Shell gorget

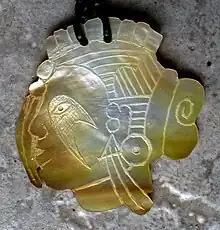
Contemporary gorget by Bennie Pokemire (Eastern Band Cherokee), featuring a Mississippian warrior with a forked eye motif

Turtle shells and stones have also infrequently been carved into gorgets. In the 18th century, metal medallions replaced shell gorgets among Eastern tribes. In the late 19th century, women from tribes along the Colorado River, such as the Quechan wore defenestrated gorgets made from bivalve shells and strung on vegetal cordage.